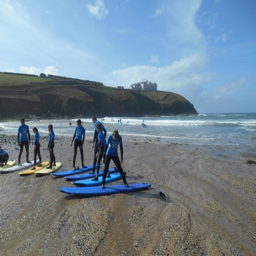
person : practicing how to stand on the board